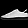
Label: Sneaker